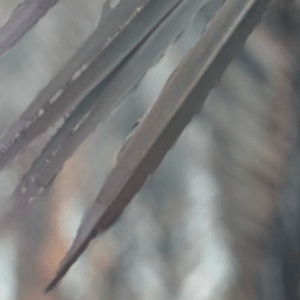
Label: Magnesium Deficiency